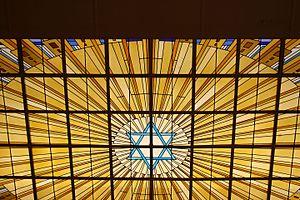
L'Union libérale israélite de France est la première synagogue libérale française, créée en 1907 et située 24, rue Copernic, dans le 16ᵉ arrondissement de Paris. Elle est aussi connue comme la Synagogue rue Copernic.
André Chalom Zaoui est un rabbin libéral, éduqué comme rabbin orthodoxe. Il contribue à la renaissance de l’Union Libérale Israélite après-guerre et fait rayonner le judaïsme libéral français au-delà des frontières de la rue Copernic.